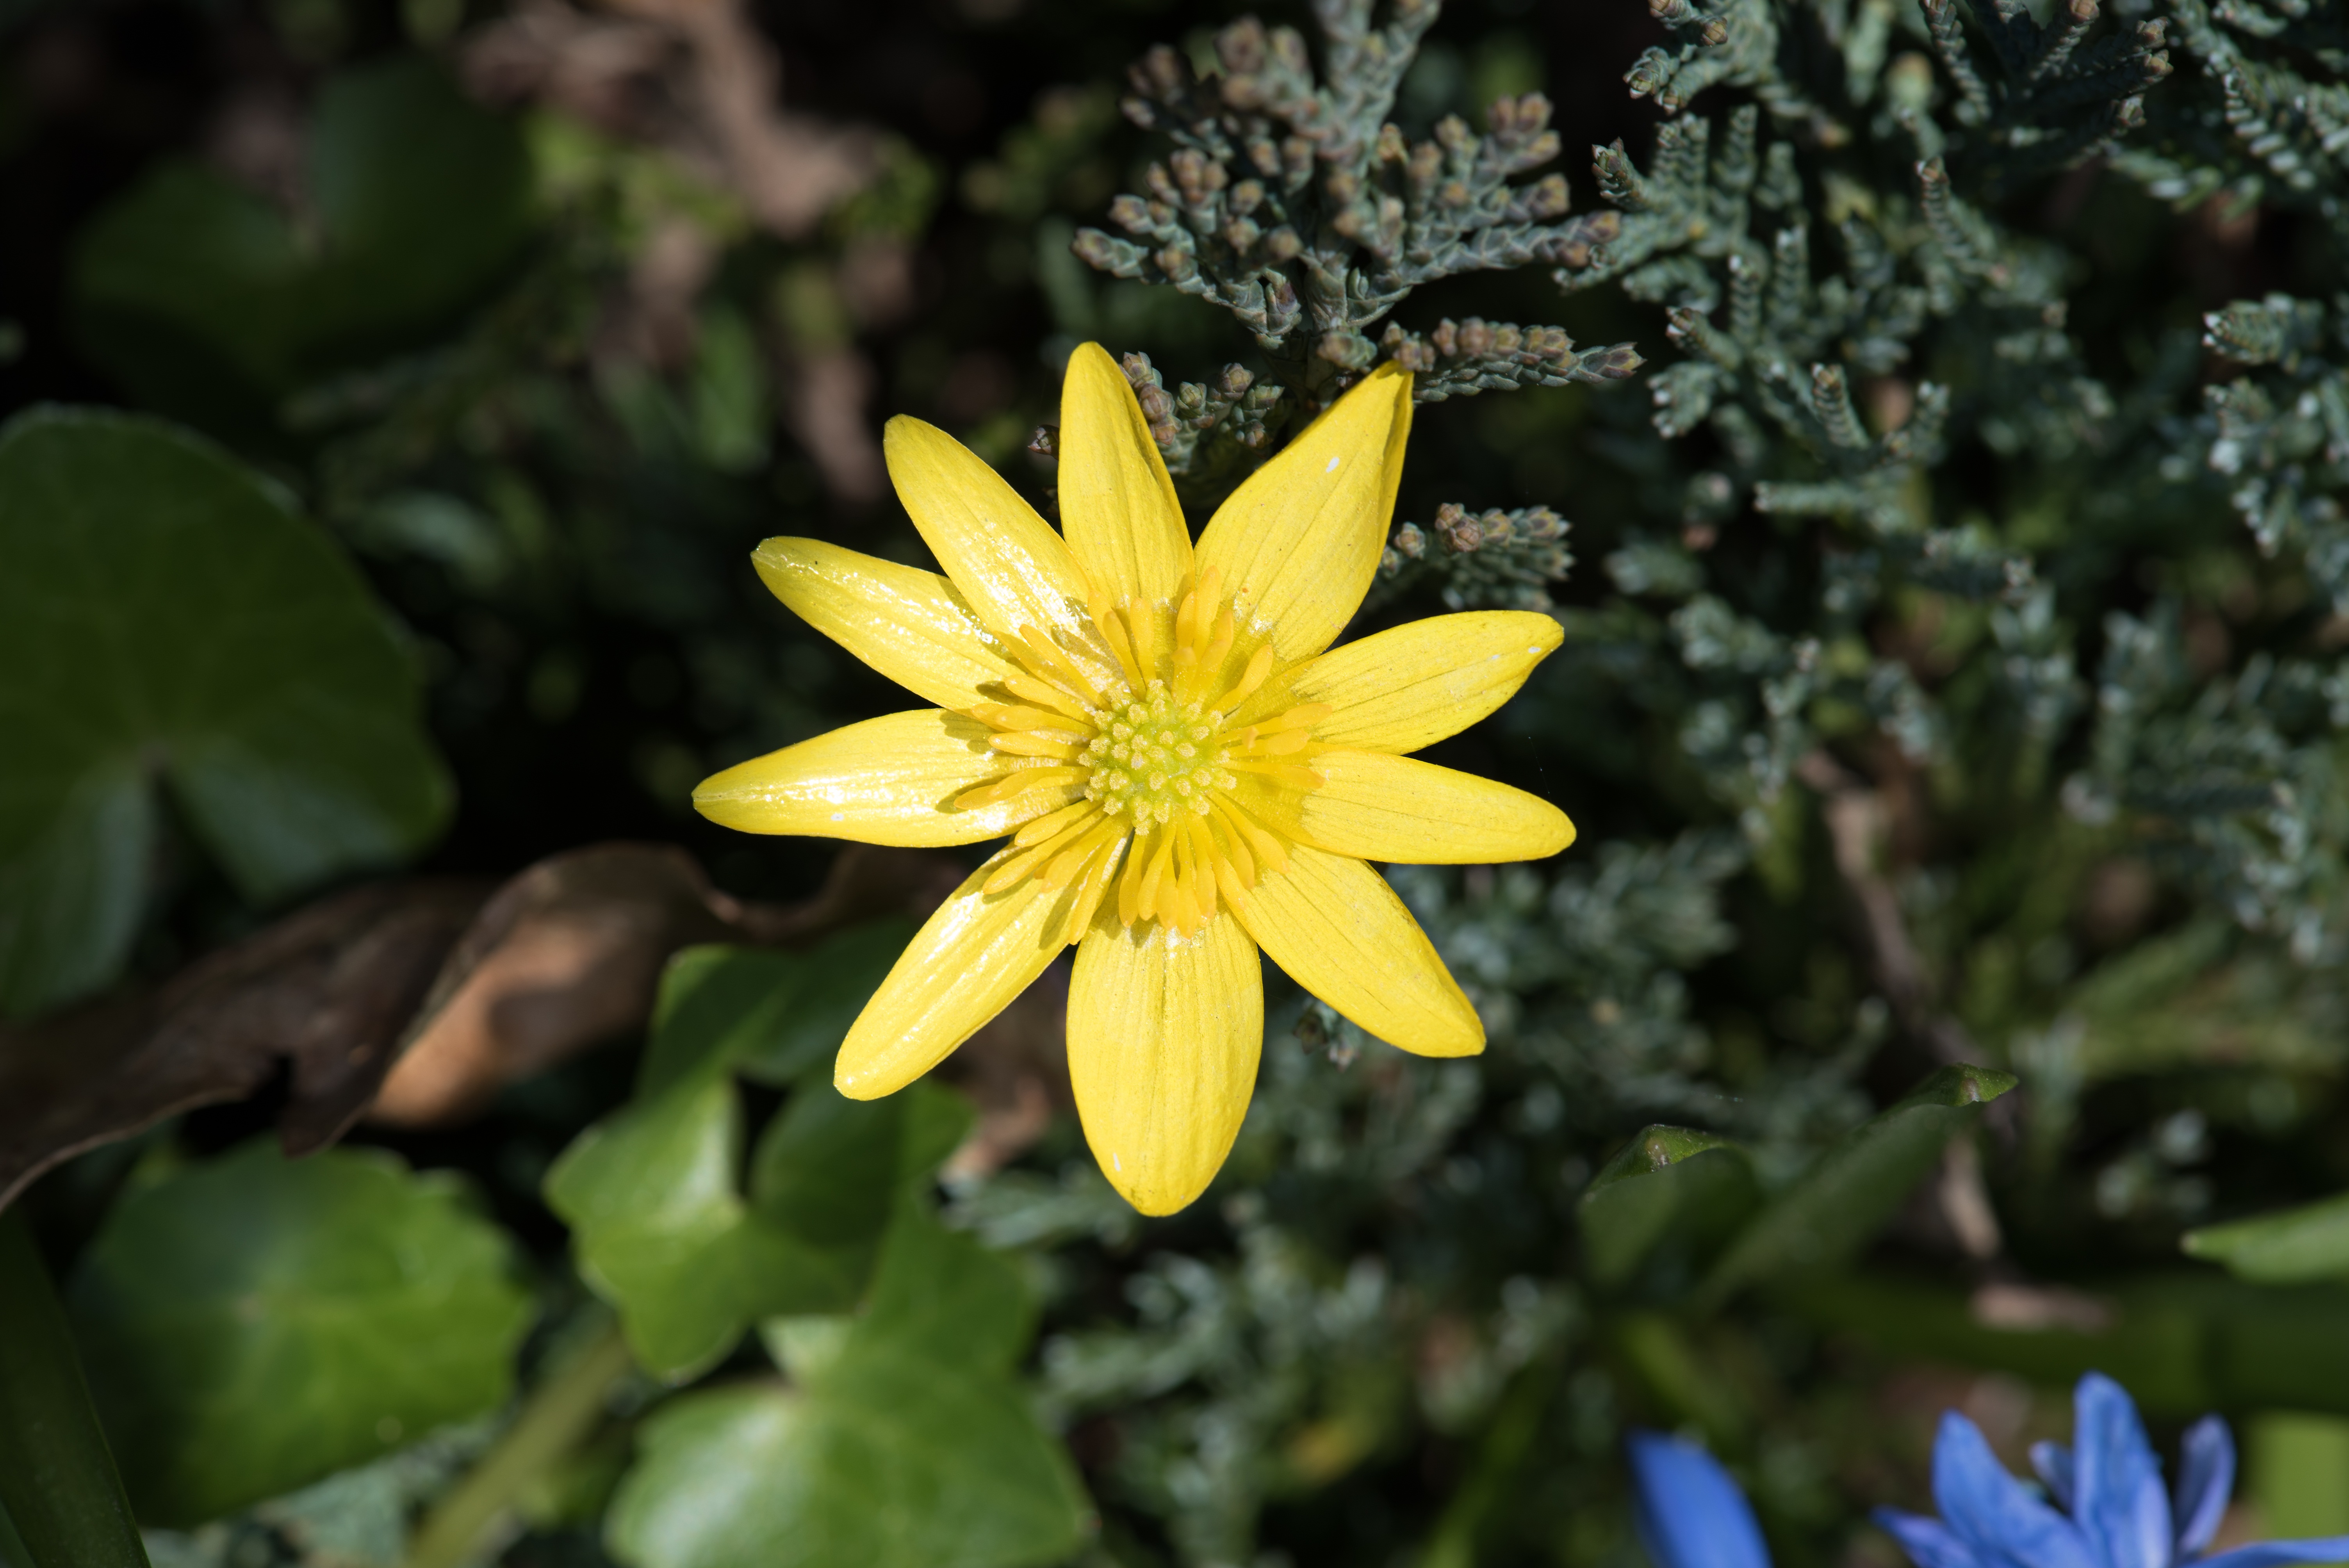
nature, blossom, plant, leaf, flower, petal, spring, stamp, macro, botany, yellow, garden, close, flora, wildflower, petals, flower garden, early bloomer, spring flower, macro photography, flowering plant, daisy family, celandine, yellow spring flower, land plant